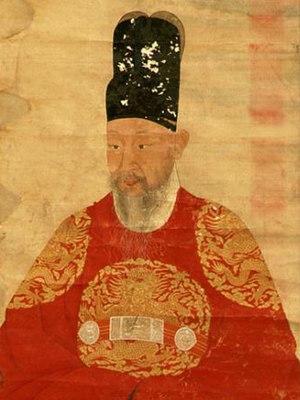
Ceci est une liste des chefs d'État de Corée qui gouvernèrent la Corée.
La période Joseon est la période de l'histoire de la Corée au cours de laquelle le pays fut gouverné par la dynastie Joseon, parfois appelée dynastie Yi, une dynastie de rois coréens qui occupa le trône de 1392 à 1910.